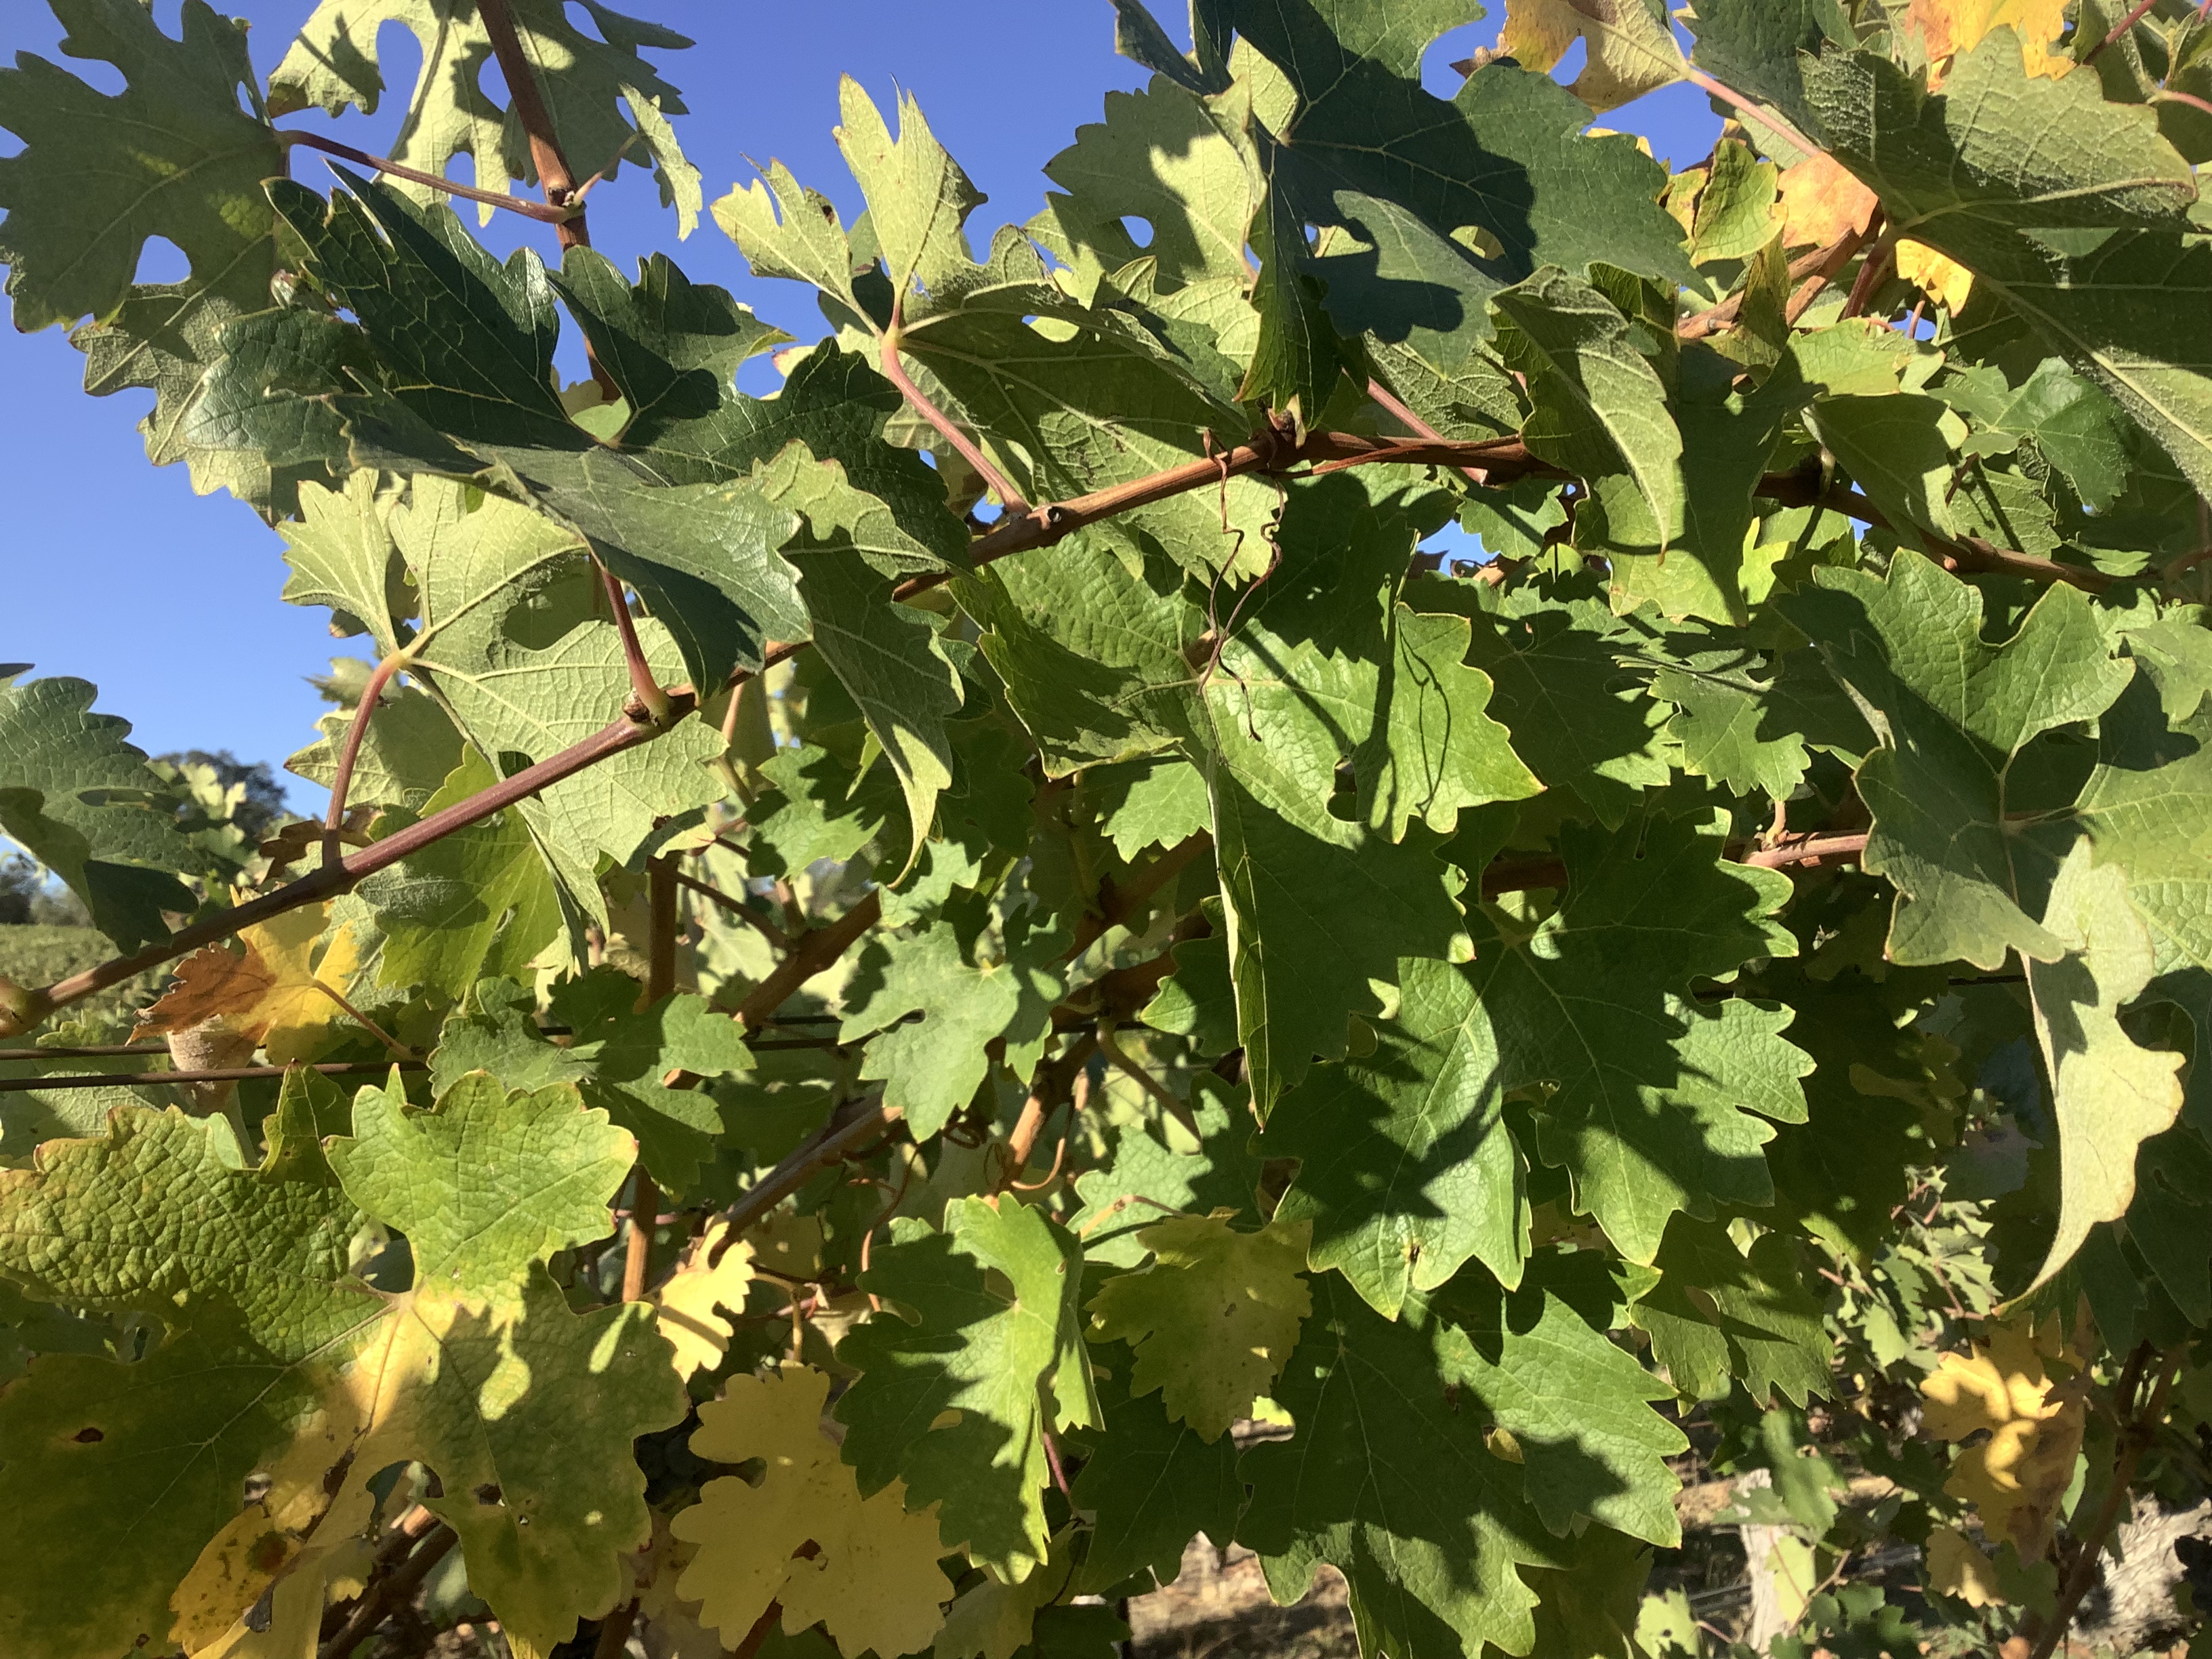
Label: No Virus